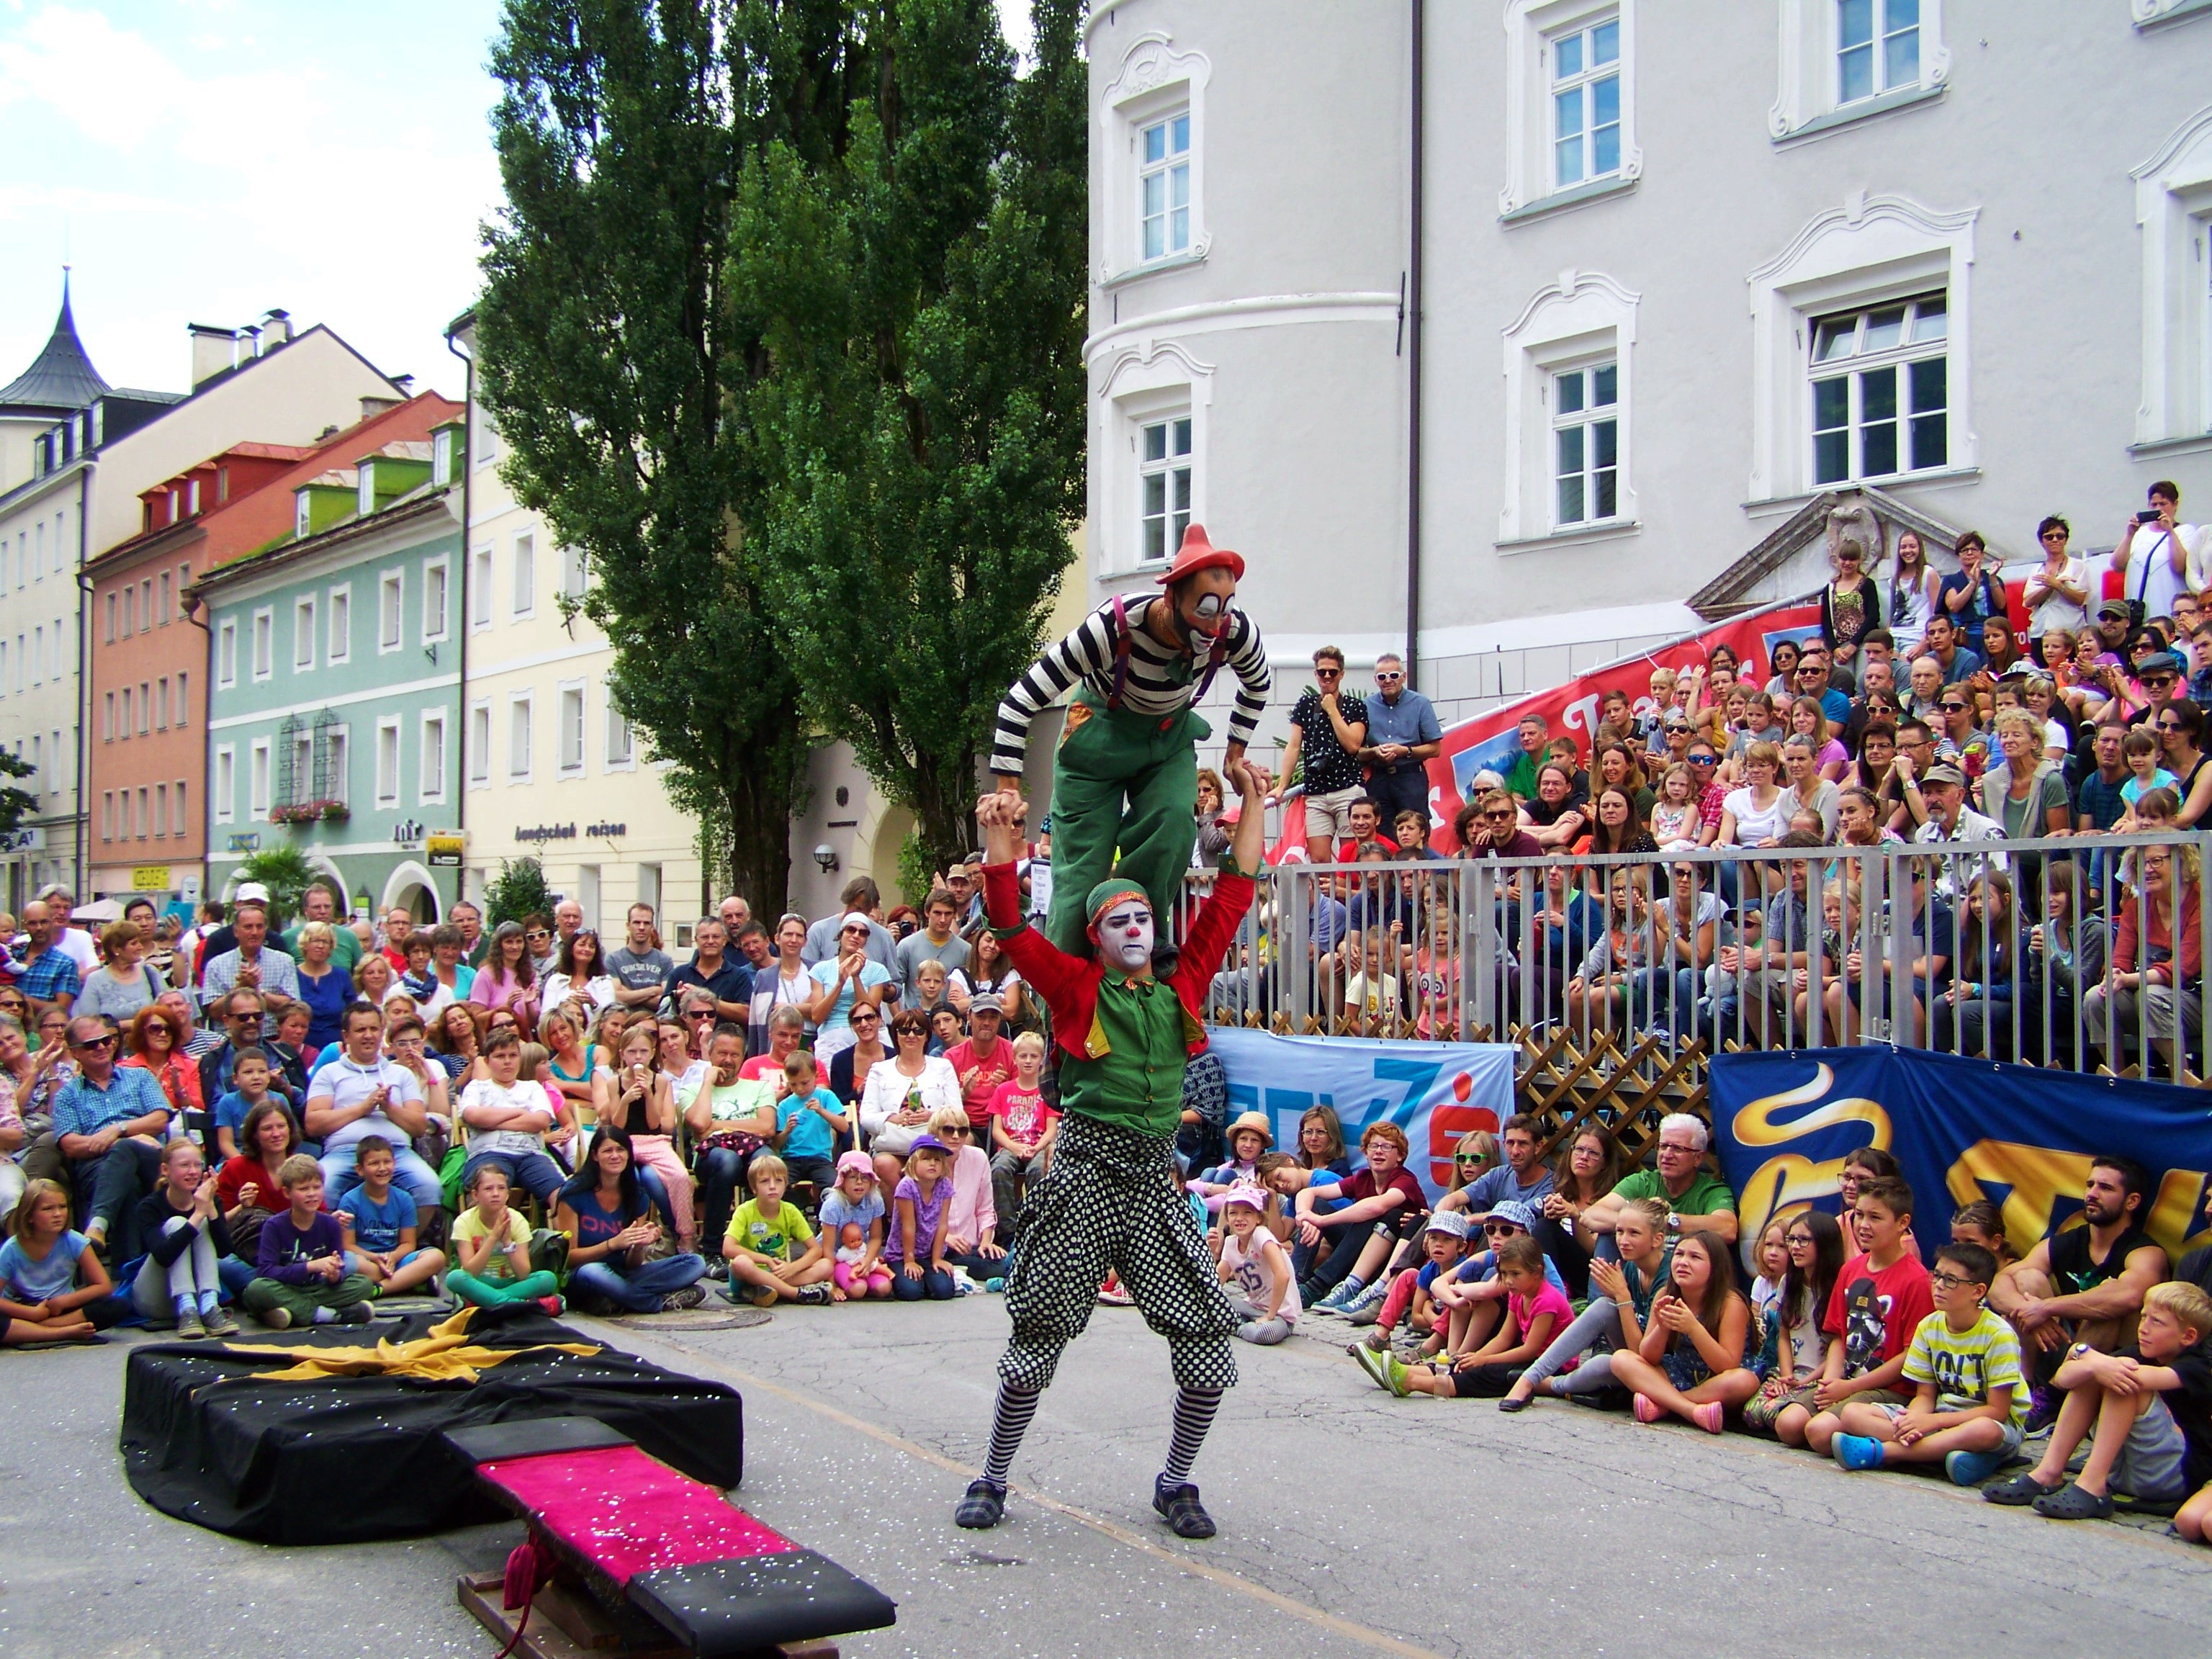
carnival, parade, festival, event, pride parade, lienz, clown art, outdoor performance